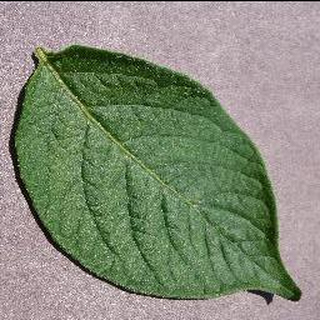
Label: healthy_potato